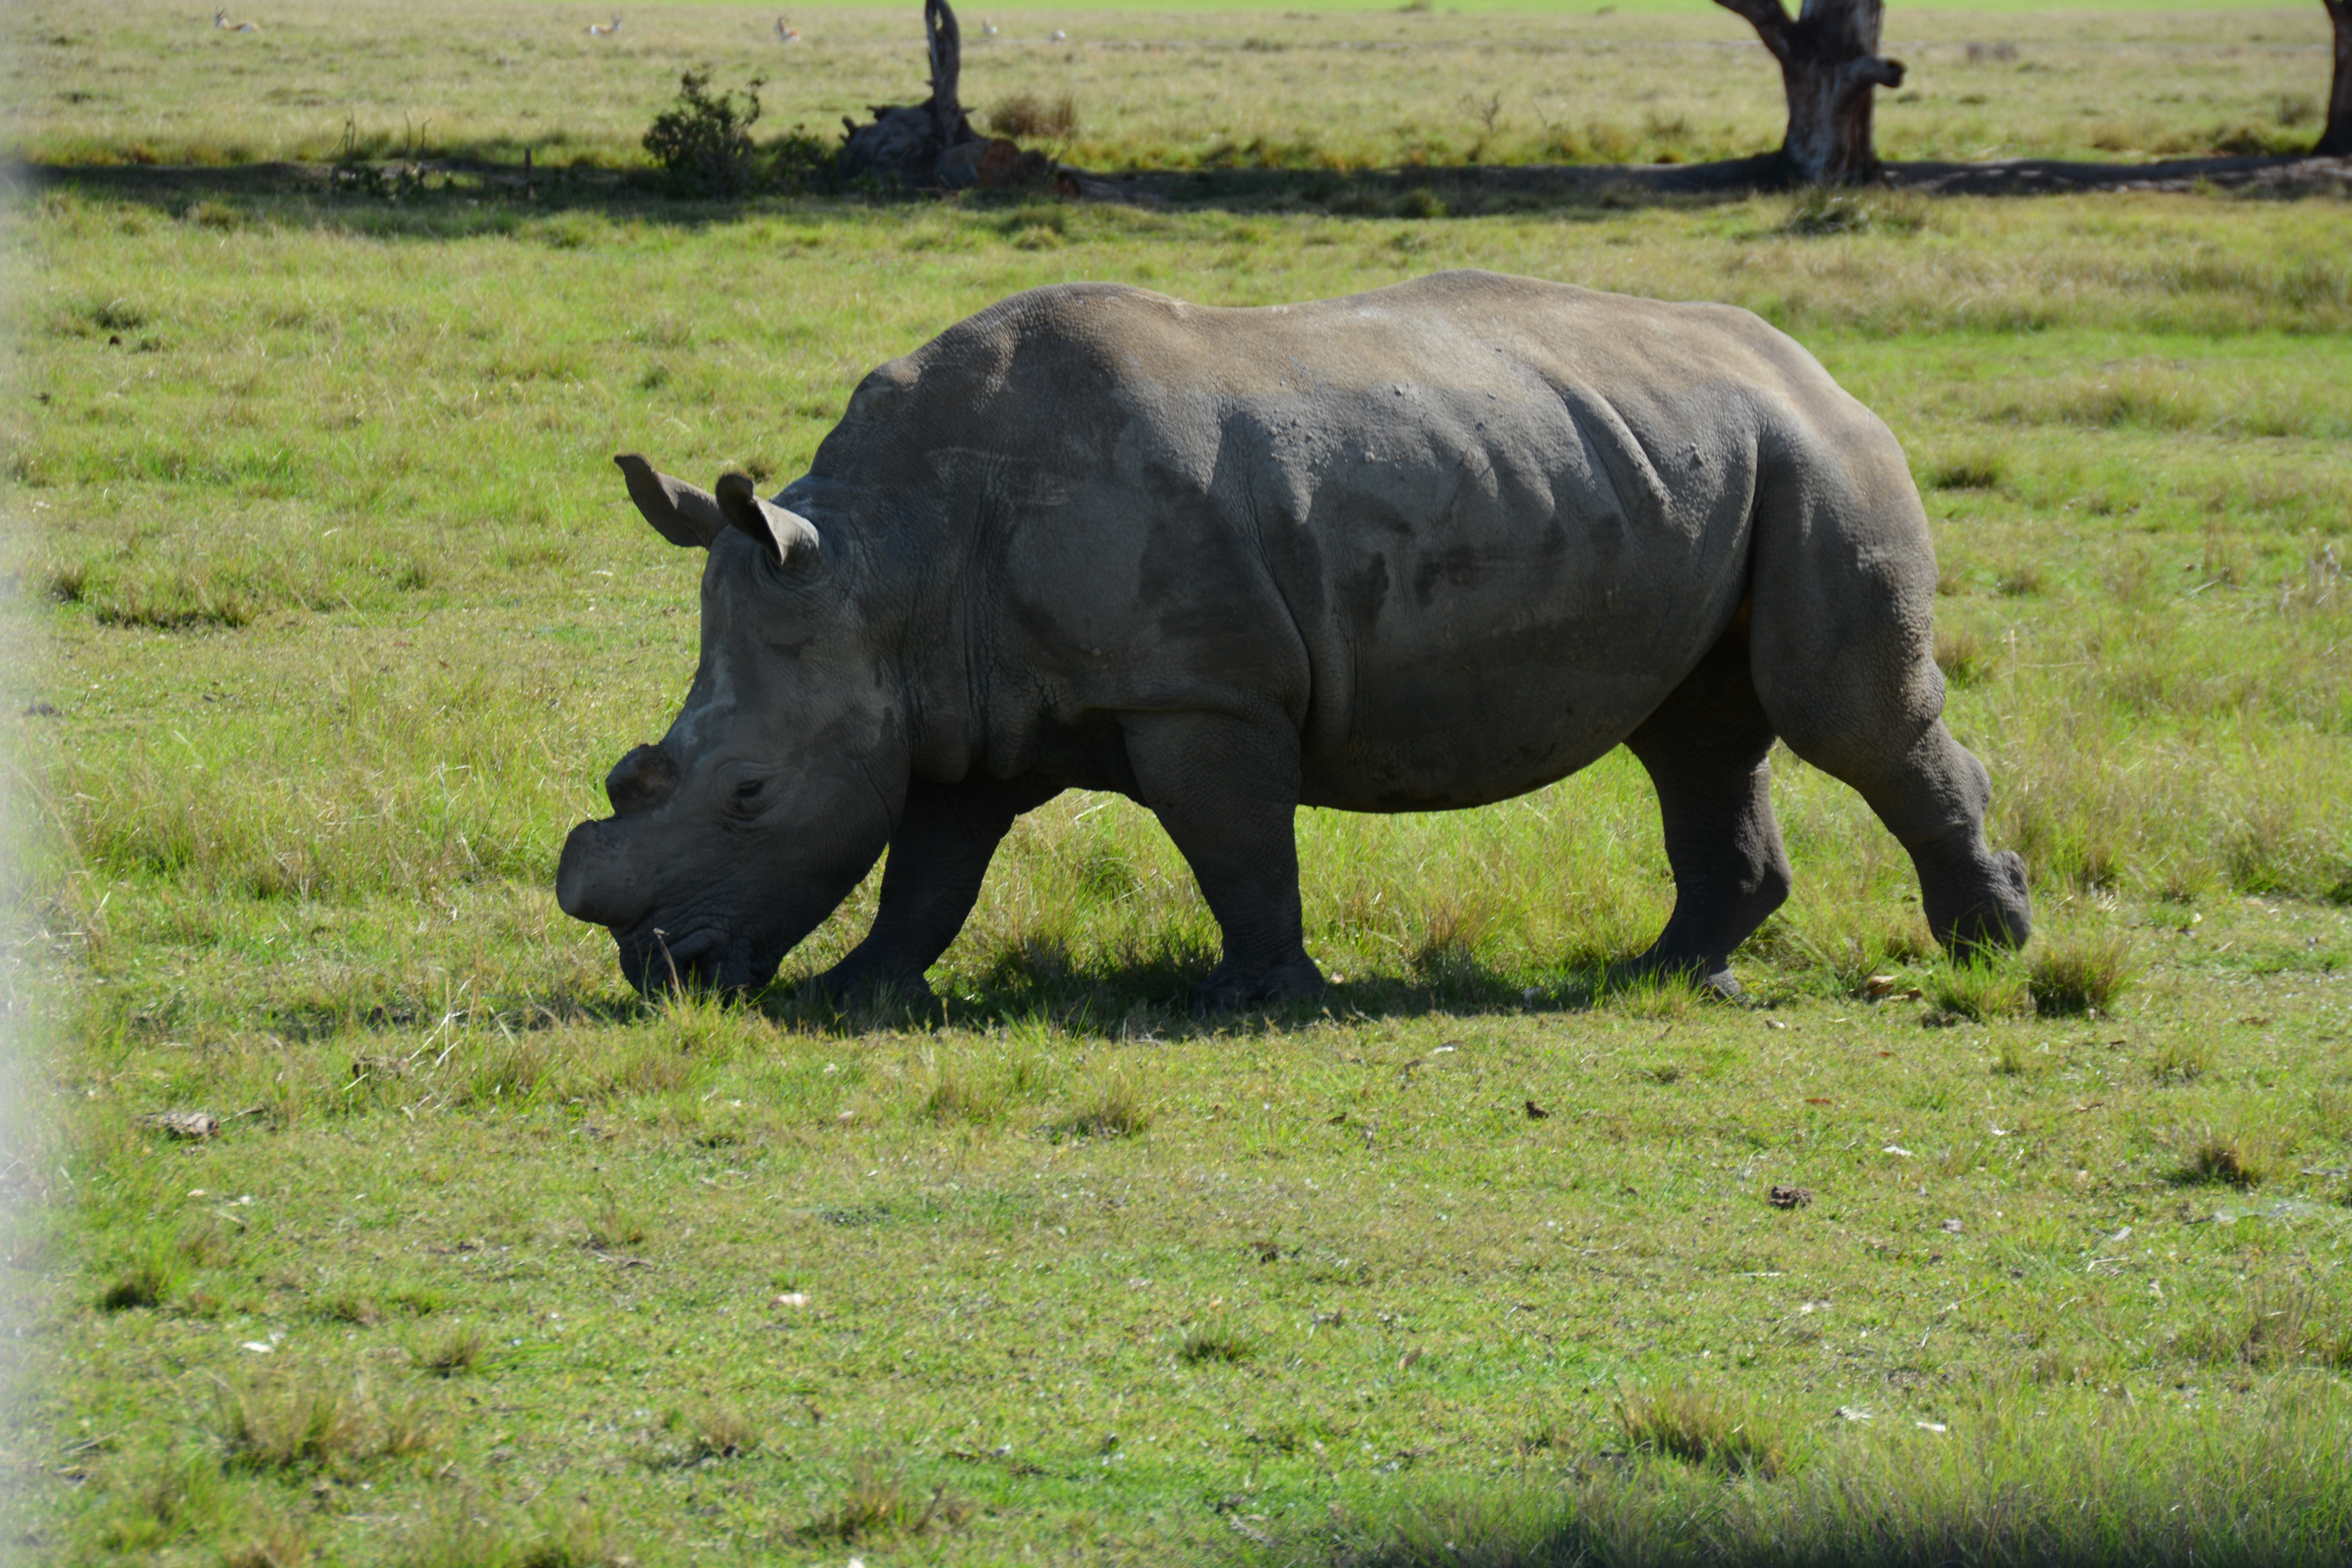
grass, wilderness, adventure, wildlife, zoo, pasture, grazing, mammal, national park, fauna, savanna, plain, rhino, rhinoceros, grassland, safari, south africa, cattle like mammal